2014 Russian sabotage activities in Ukraine

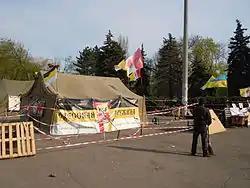
Tents of pro-Russian activists in Odesa

After the occupation of the Autonomy by Russian troops, in February–March 2014, separatist rallies and seizures of regional state administrations under Russian and Soviet flags took place in the eastern and southern oblasts.